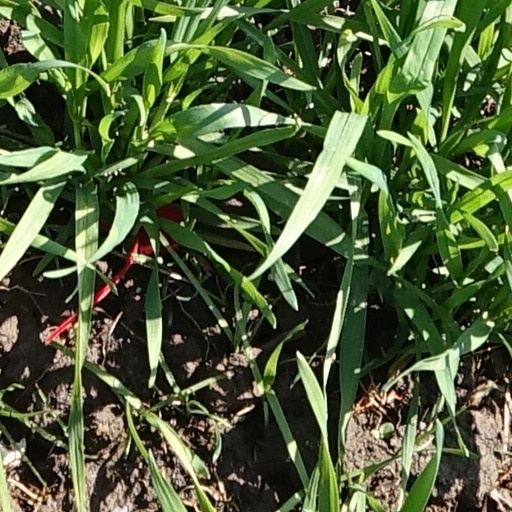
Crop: wheat